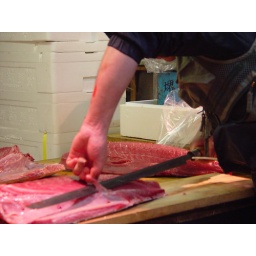
Biggest wholesale fish and seafood market in the world. It has a history dates back to 1870s